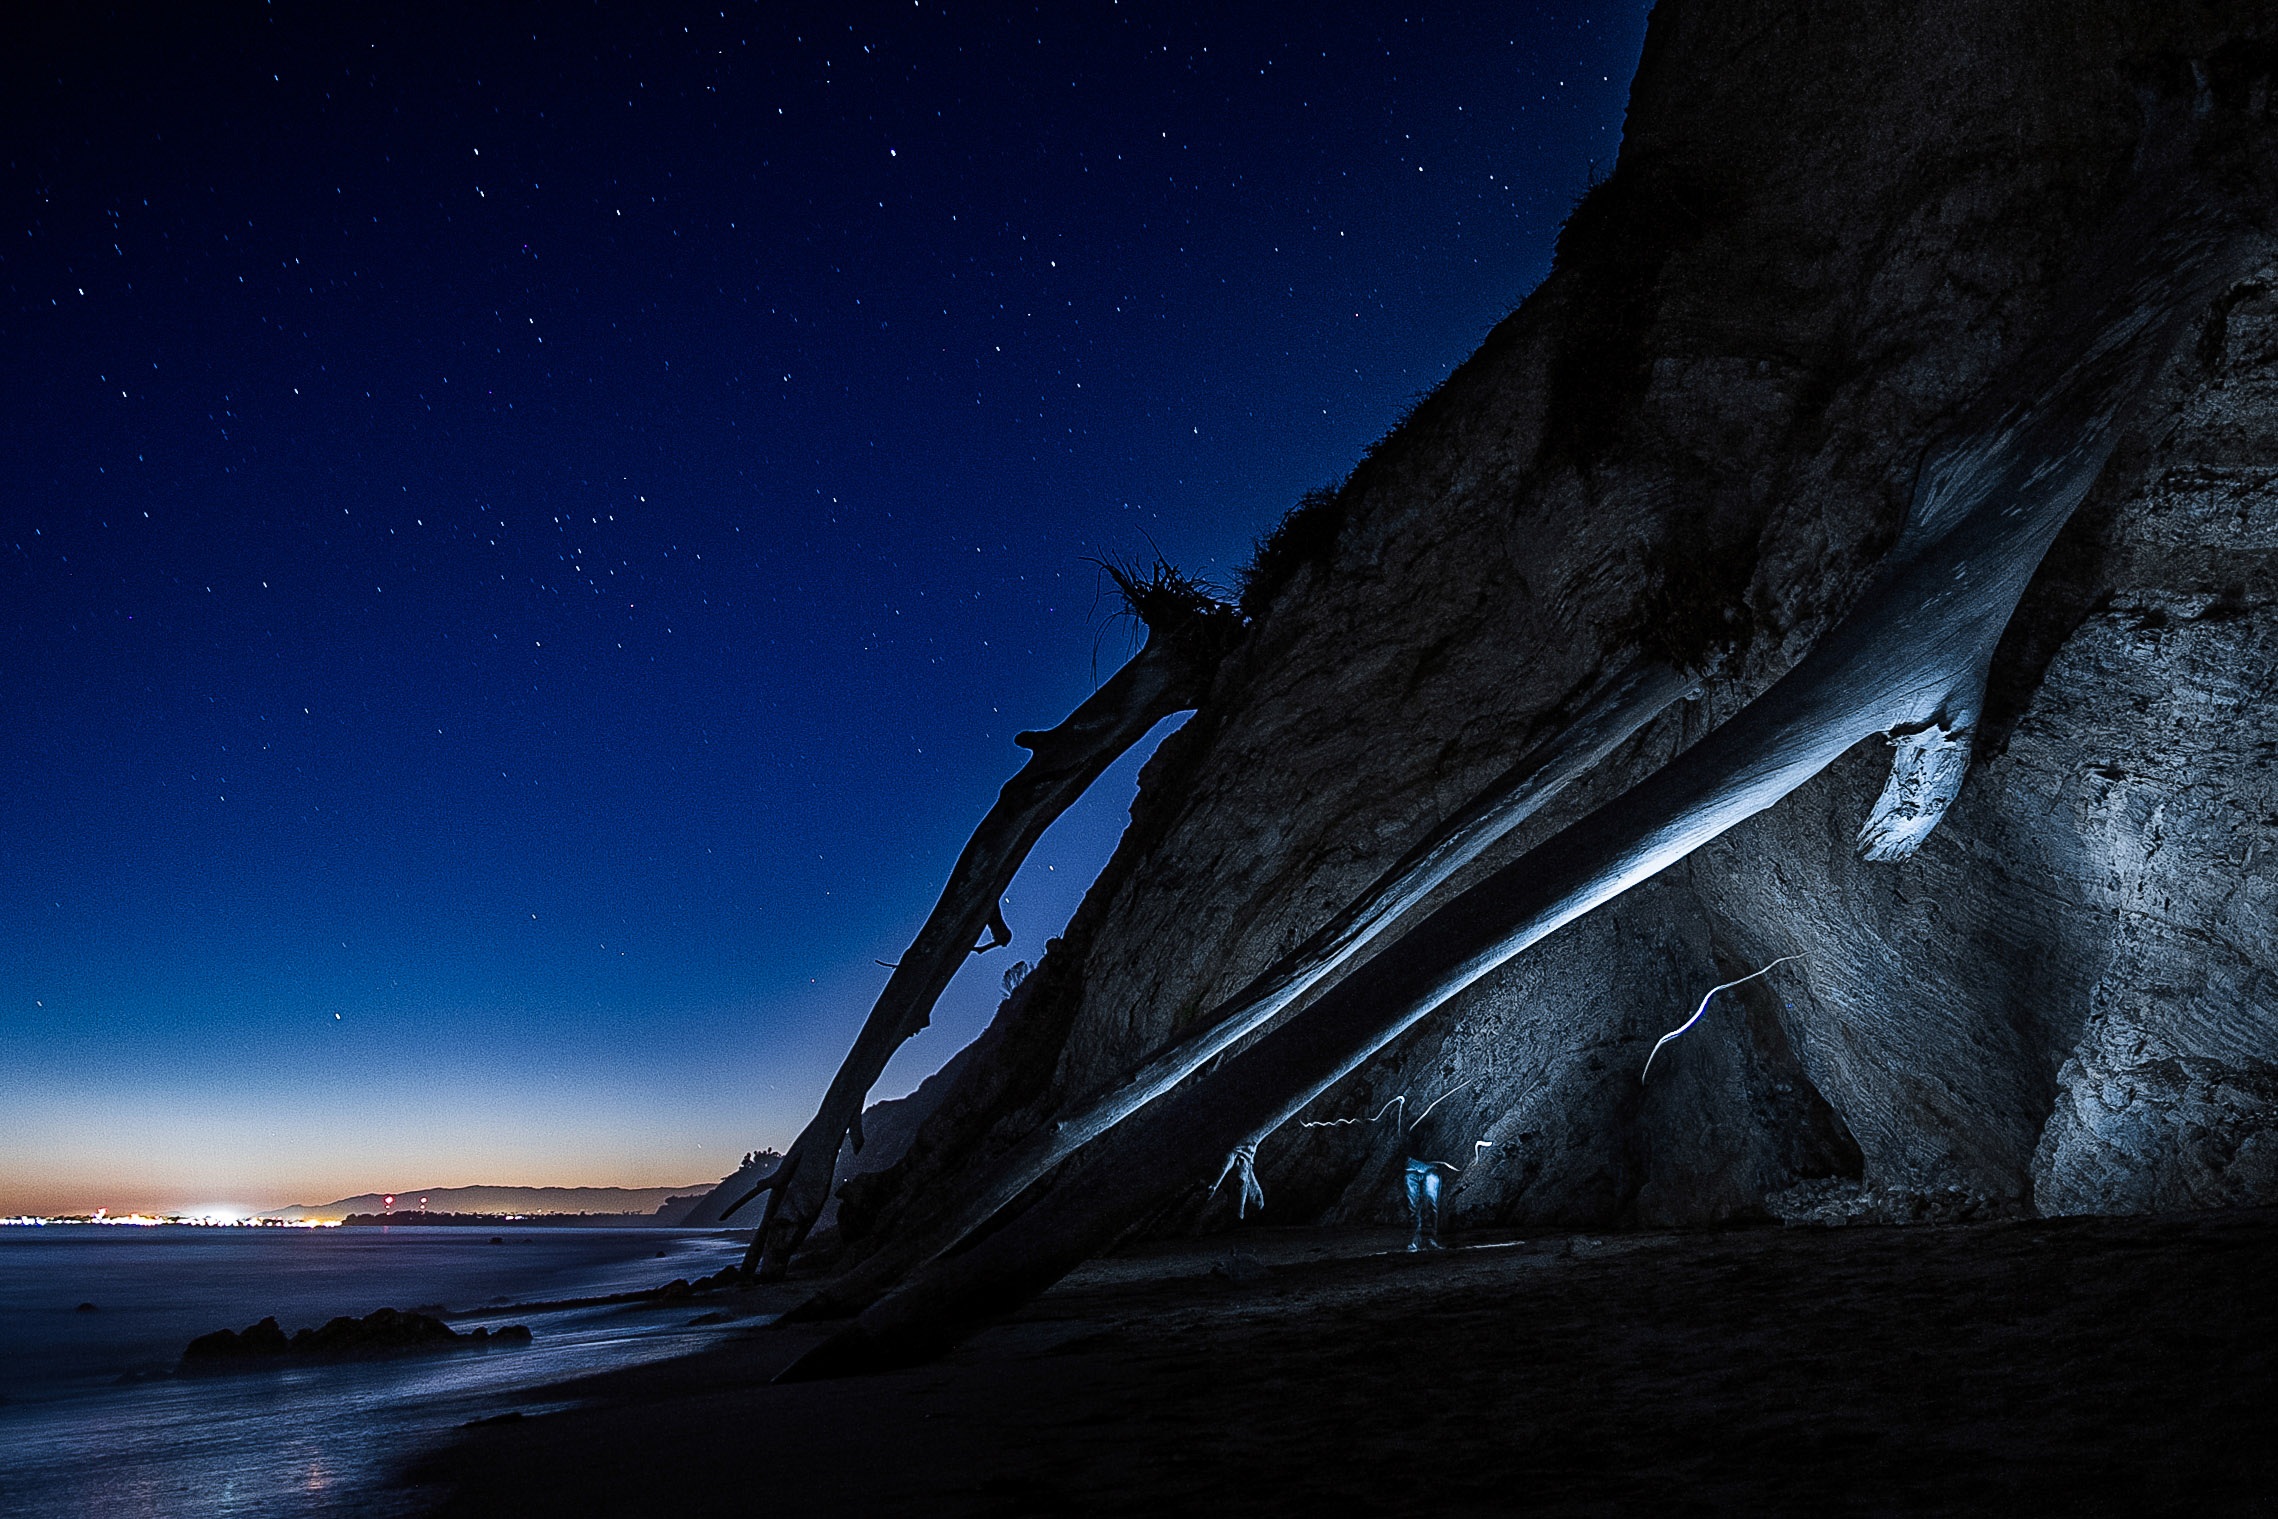
beach, coast, tree, sand, light, sky, night, sunlight, shore, wave, trunk, atmosphere, dark, cave, reflection, glow, darkness, moonlight, starry, rocks, flash, lights, stars, cliffs, scene, fallen, screenshot, astronomical object, computer wallpaper